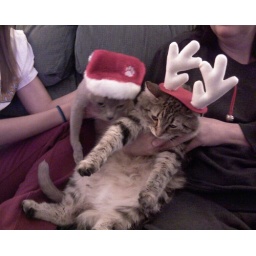
cats in hats